Nishimura Yohachi

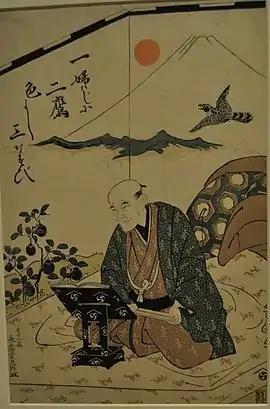
"Eijudō Hibino at Seventy-one"Portrait by Utagawa Toyokuni I commemorating 71st year of Nishimuraya Yohachi,

Nishimuraya Yohachi (dates unknown) was one of the leading publishers of woodblock prints in late 18th-century Japan. He founded the Nishimuraya Yohachi publishing house, also known as Nishiyo (西与), which operated in Nihonbashi's Bakurochō Nichōme under the shop name Eijudō. The firm's exact dates are unclear, but many art historians date its activity to between .